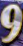
Number: 9